Split gene theory

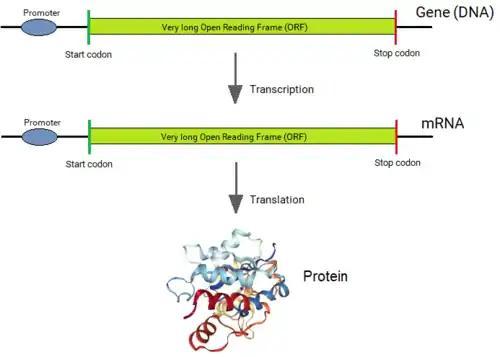
Origin of bacterial genes from split genes. The split genes of modern eukaryotes with short exons (average length of 120 bases, and maximum of ~600 bases) interrupted by long introns are extremely probable in random DNA sequences due to the reasons described in the section "Origin of introns and the split gene structure", above. In contrast, the long contiguously coding bacterial genes (that can be as long and 10,000 bases, and longer up to 90,000 bases) without introns are practically impossible to occur in random sequences. Thus, the only way that bacterial genes could originate was to delete the introns from the split genes that occurred in random DNA sequences and produce contiguously coding genes. The example protein shown with its 3D structure is from PDB database (<a href="https%3A//www.rcsb.org/structure/1UNF">ID:1UNF

According to the split gene theory, this process of intron loss could have happened from prebiotic random DNA. These contiguously coding genes could be tightly organized in the bacterial genomes without any introns and be more streamlined. According to Senapathy, the nuclear boundary that was required for a cell containing split genes would not be required for a cell containing only uninterrupted genes. Thus, the bacterial cells did not develop a nucleus. Based on split gene theory, the eukaryotic genomes and bacterial genomes could have independently originated from the split genes in primordial random DNA sequences.